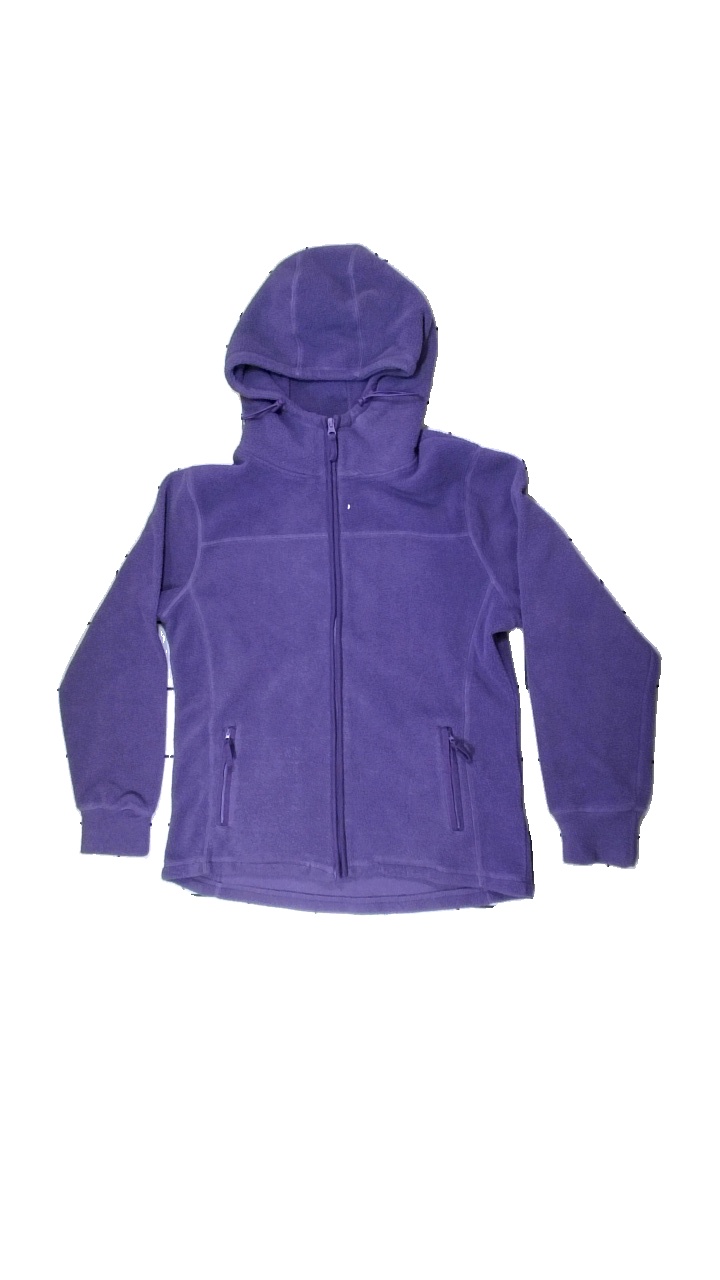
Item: Outerwear (Ladies)
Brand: Mywear (ica)
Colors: Purple
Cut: Regular
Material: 100% polyester
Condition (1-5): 3
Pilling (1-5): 4
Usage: Export
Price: <50